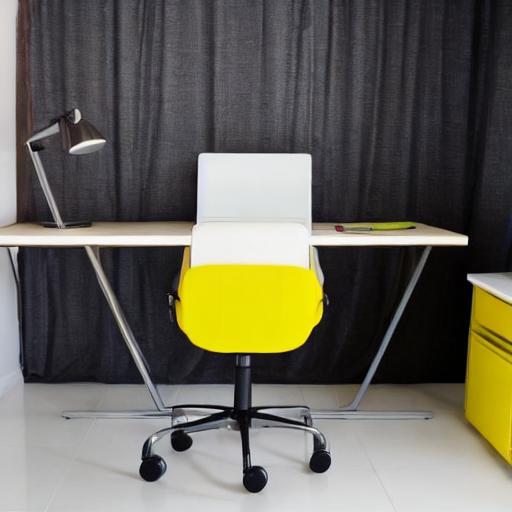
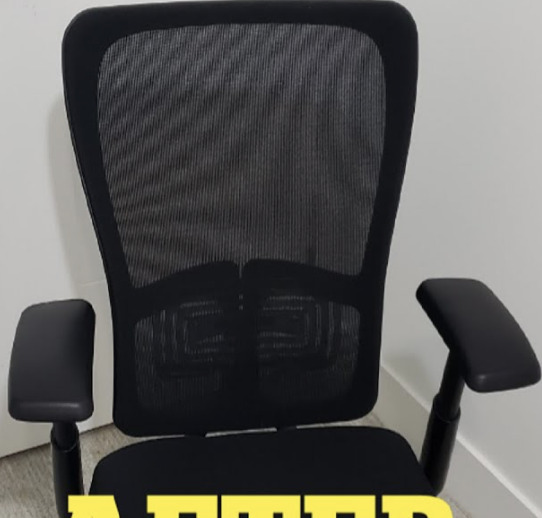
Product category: items_chair
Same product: no